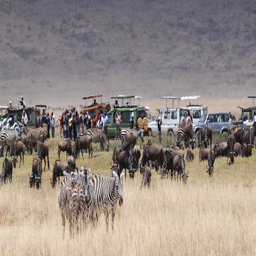
A safari with zebra and bison in a field.
A group of sarfari vehicles surrounded by zebras and wildebeests.
lots of cars and people are watching some wild animals
A large group of animals are surrounded by cars.
Various vehicles parked in the distance with people around the vehicles looking at zebras and wildlife in the field.